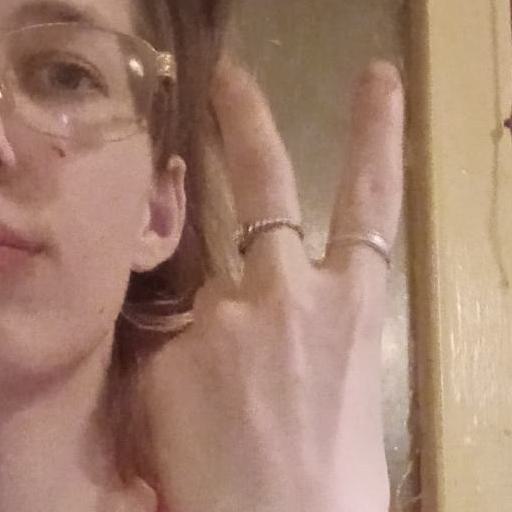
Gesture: peace_inverted